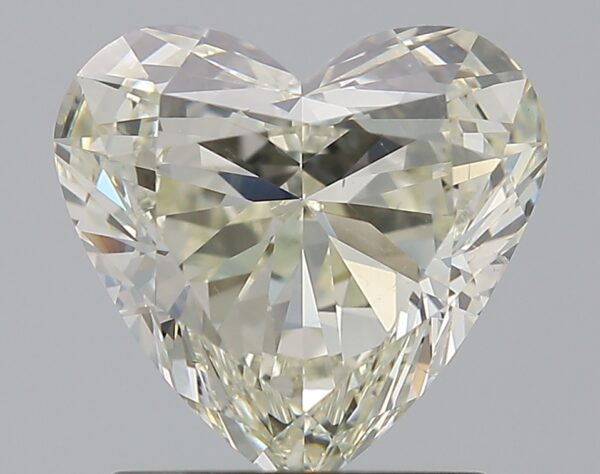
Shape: heart
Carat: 1.5
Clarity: SI1
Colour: M
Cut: GD
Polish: EX
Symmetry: EX
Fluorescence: M
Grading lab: GIA
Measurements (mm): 7.36 x 7.76 x 3.94